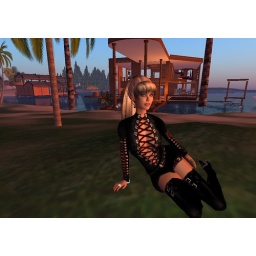
in front of the house on the water